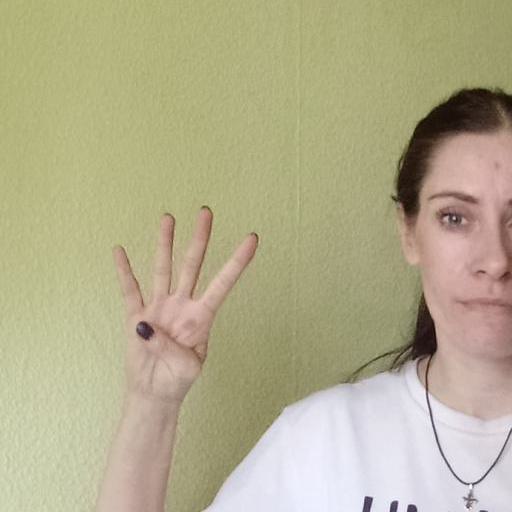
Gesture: four